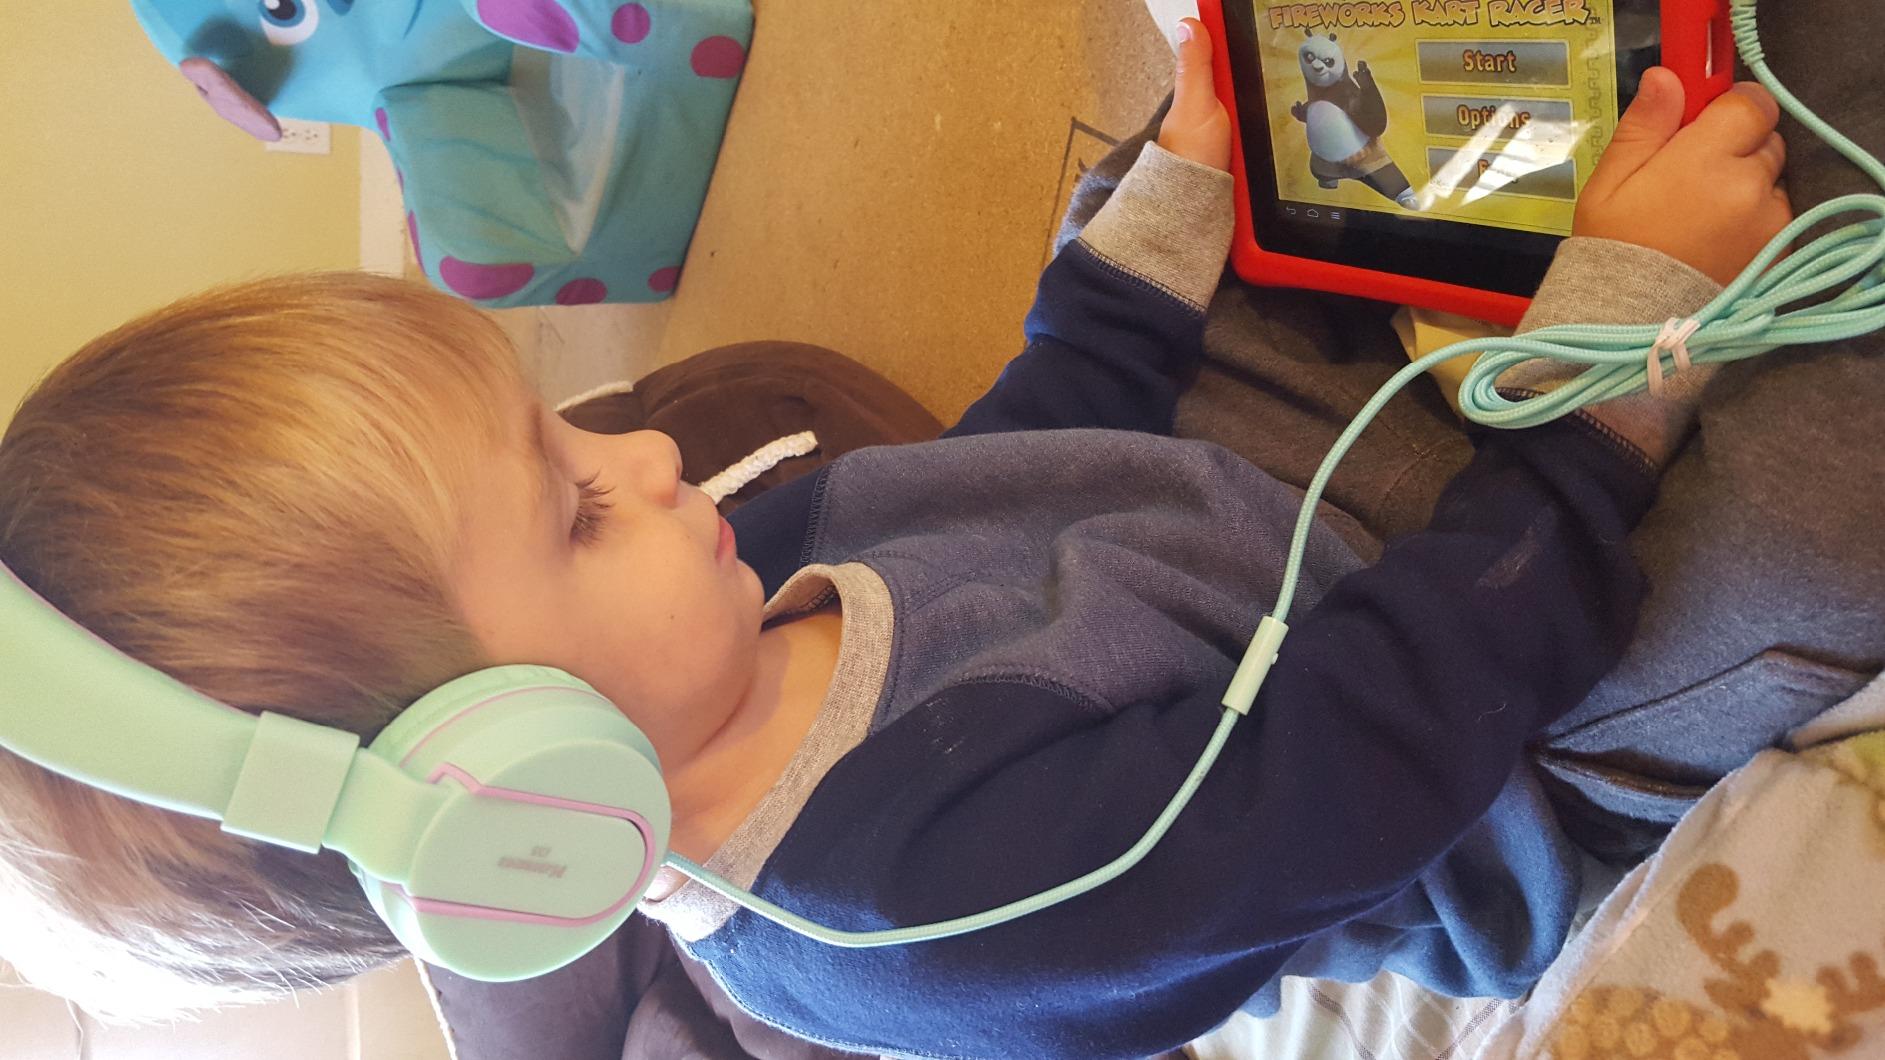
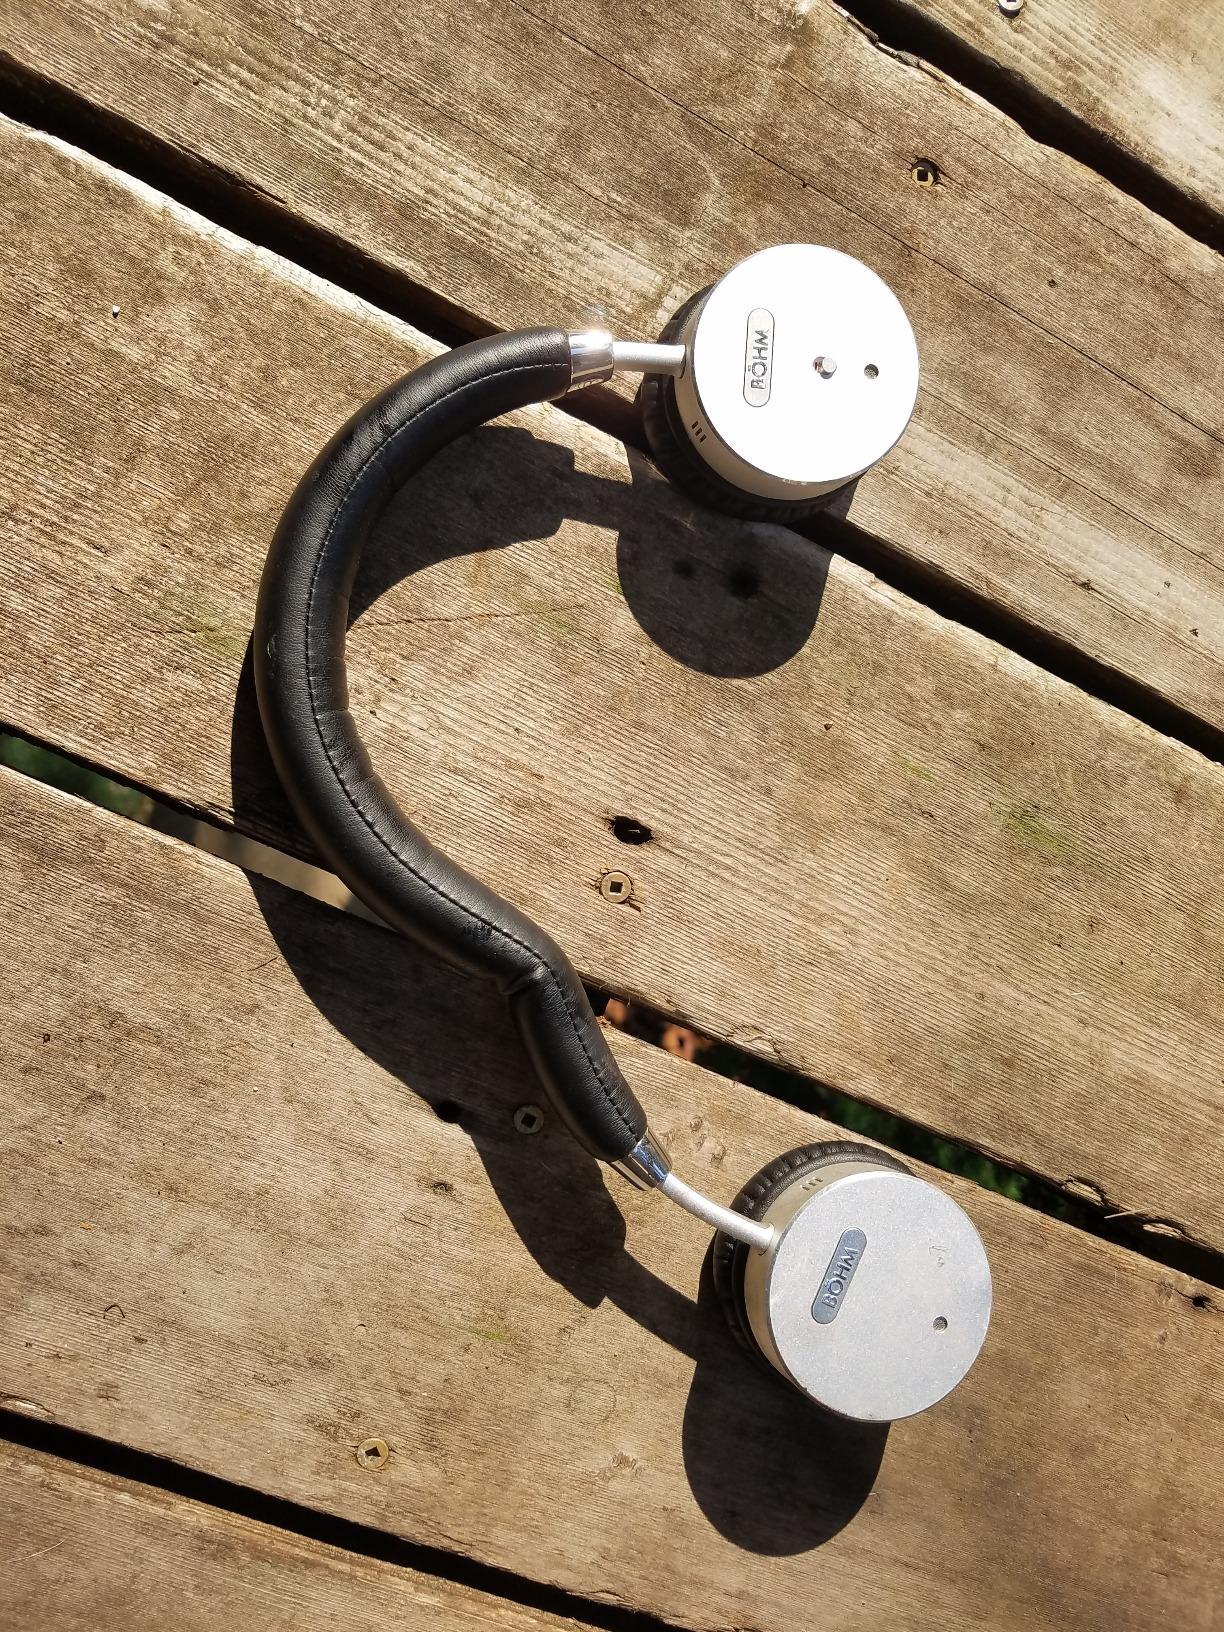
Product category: headphones
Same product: no